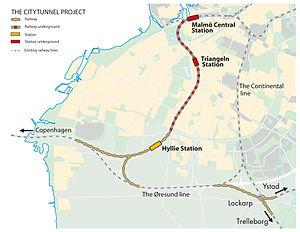
Le Citytunneln est un tunnel ferroviaire qui traverse en sous-sol le centre-ville de Malmö en Suède depuis 2010.